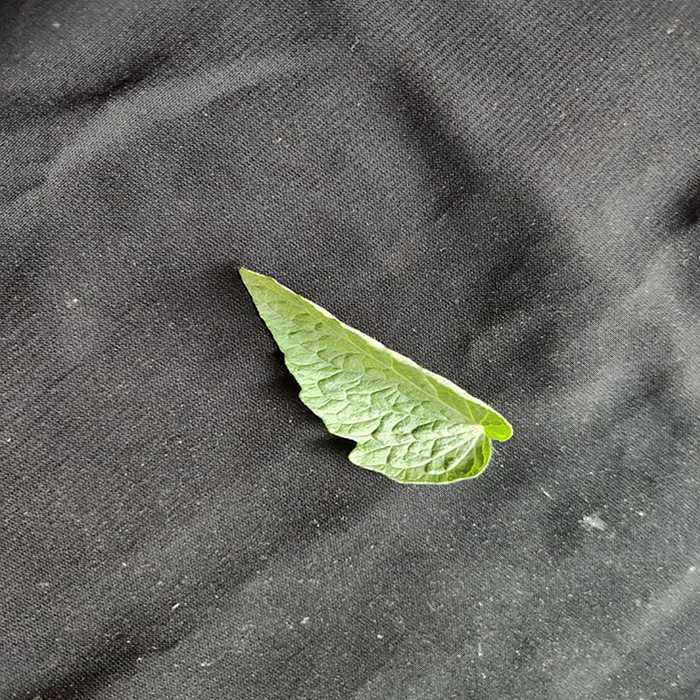
Plant: Tomato
Label: Tomato Fresh leaf